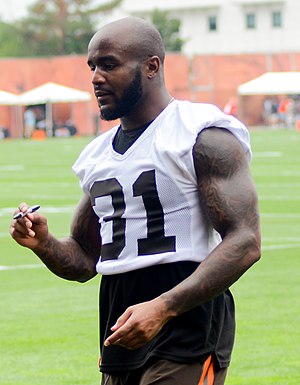
Donte Whitner
Donte Whitner er en amerikansk footballspiller, der spiller i NFL som safety for Cleveland Browns. Han blev oprindelig draftet af Buffalo Bills i 2006, og har også spillet for San Francisco 49ers.